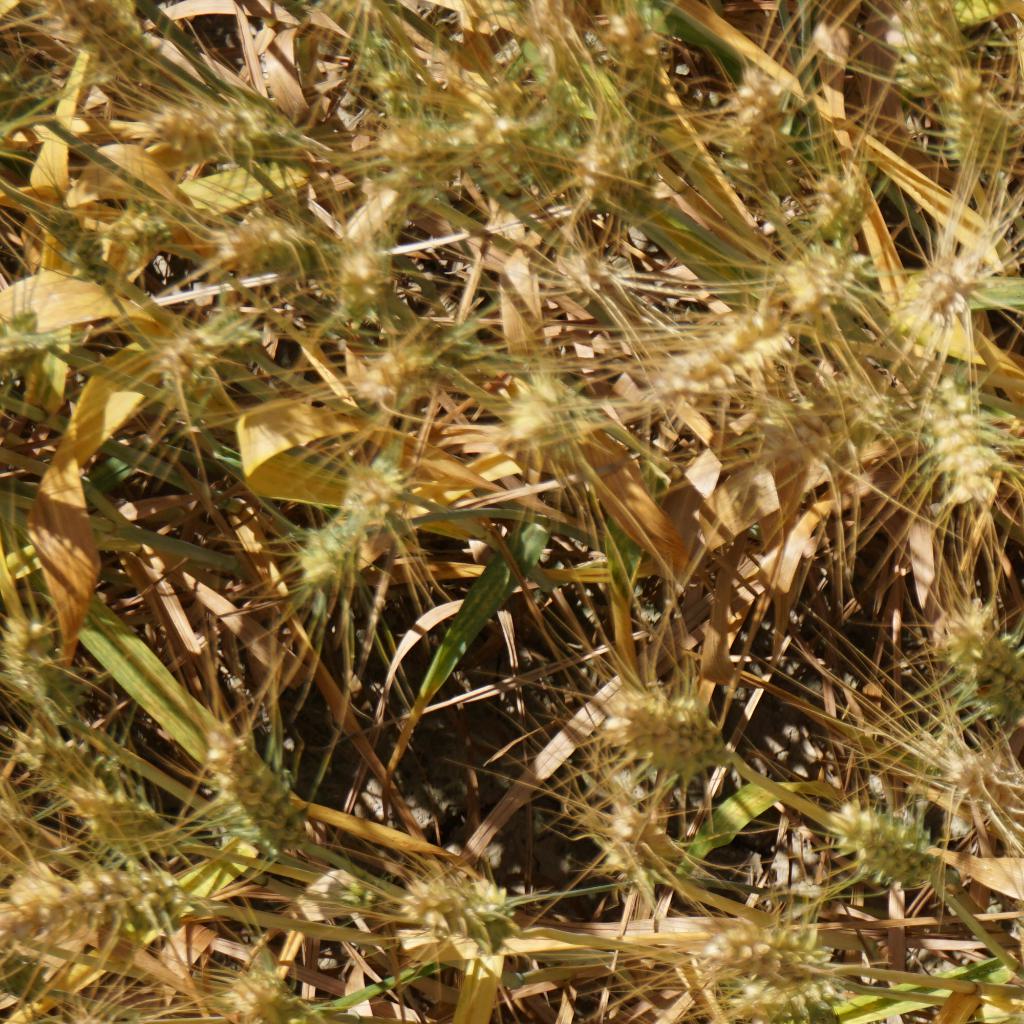
Country: France
Location: Gréoux
Wheat development stage: Filling - Ripening